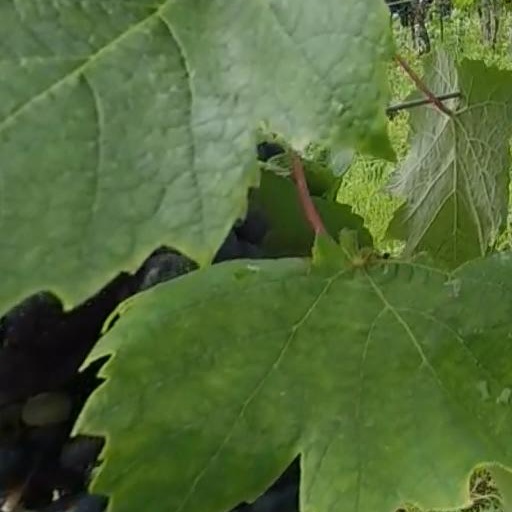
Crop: grape